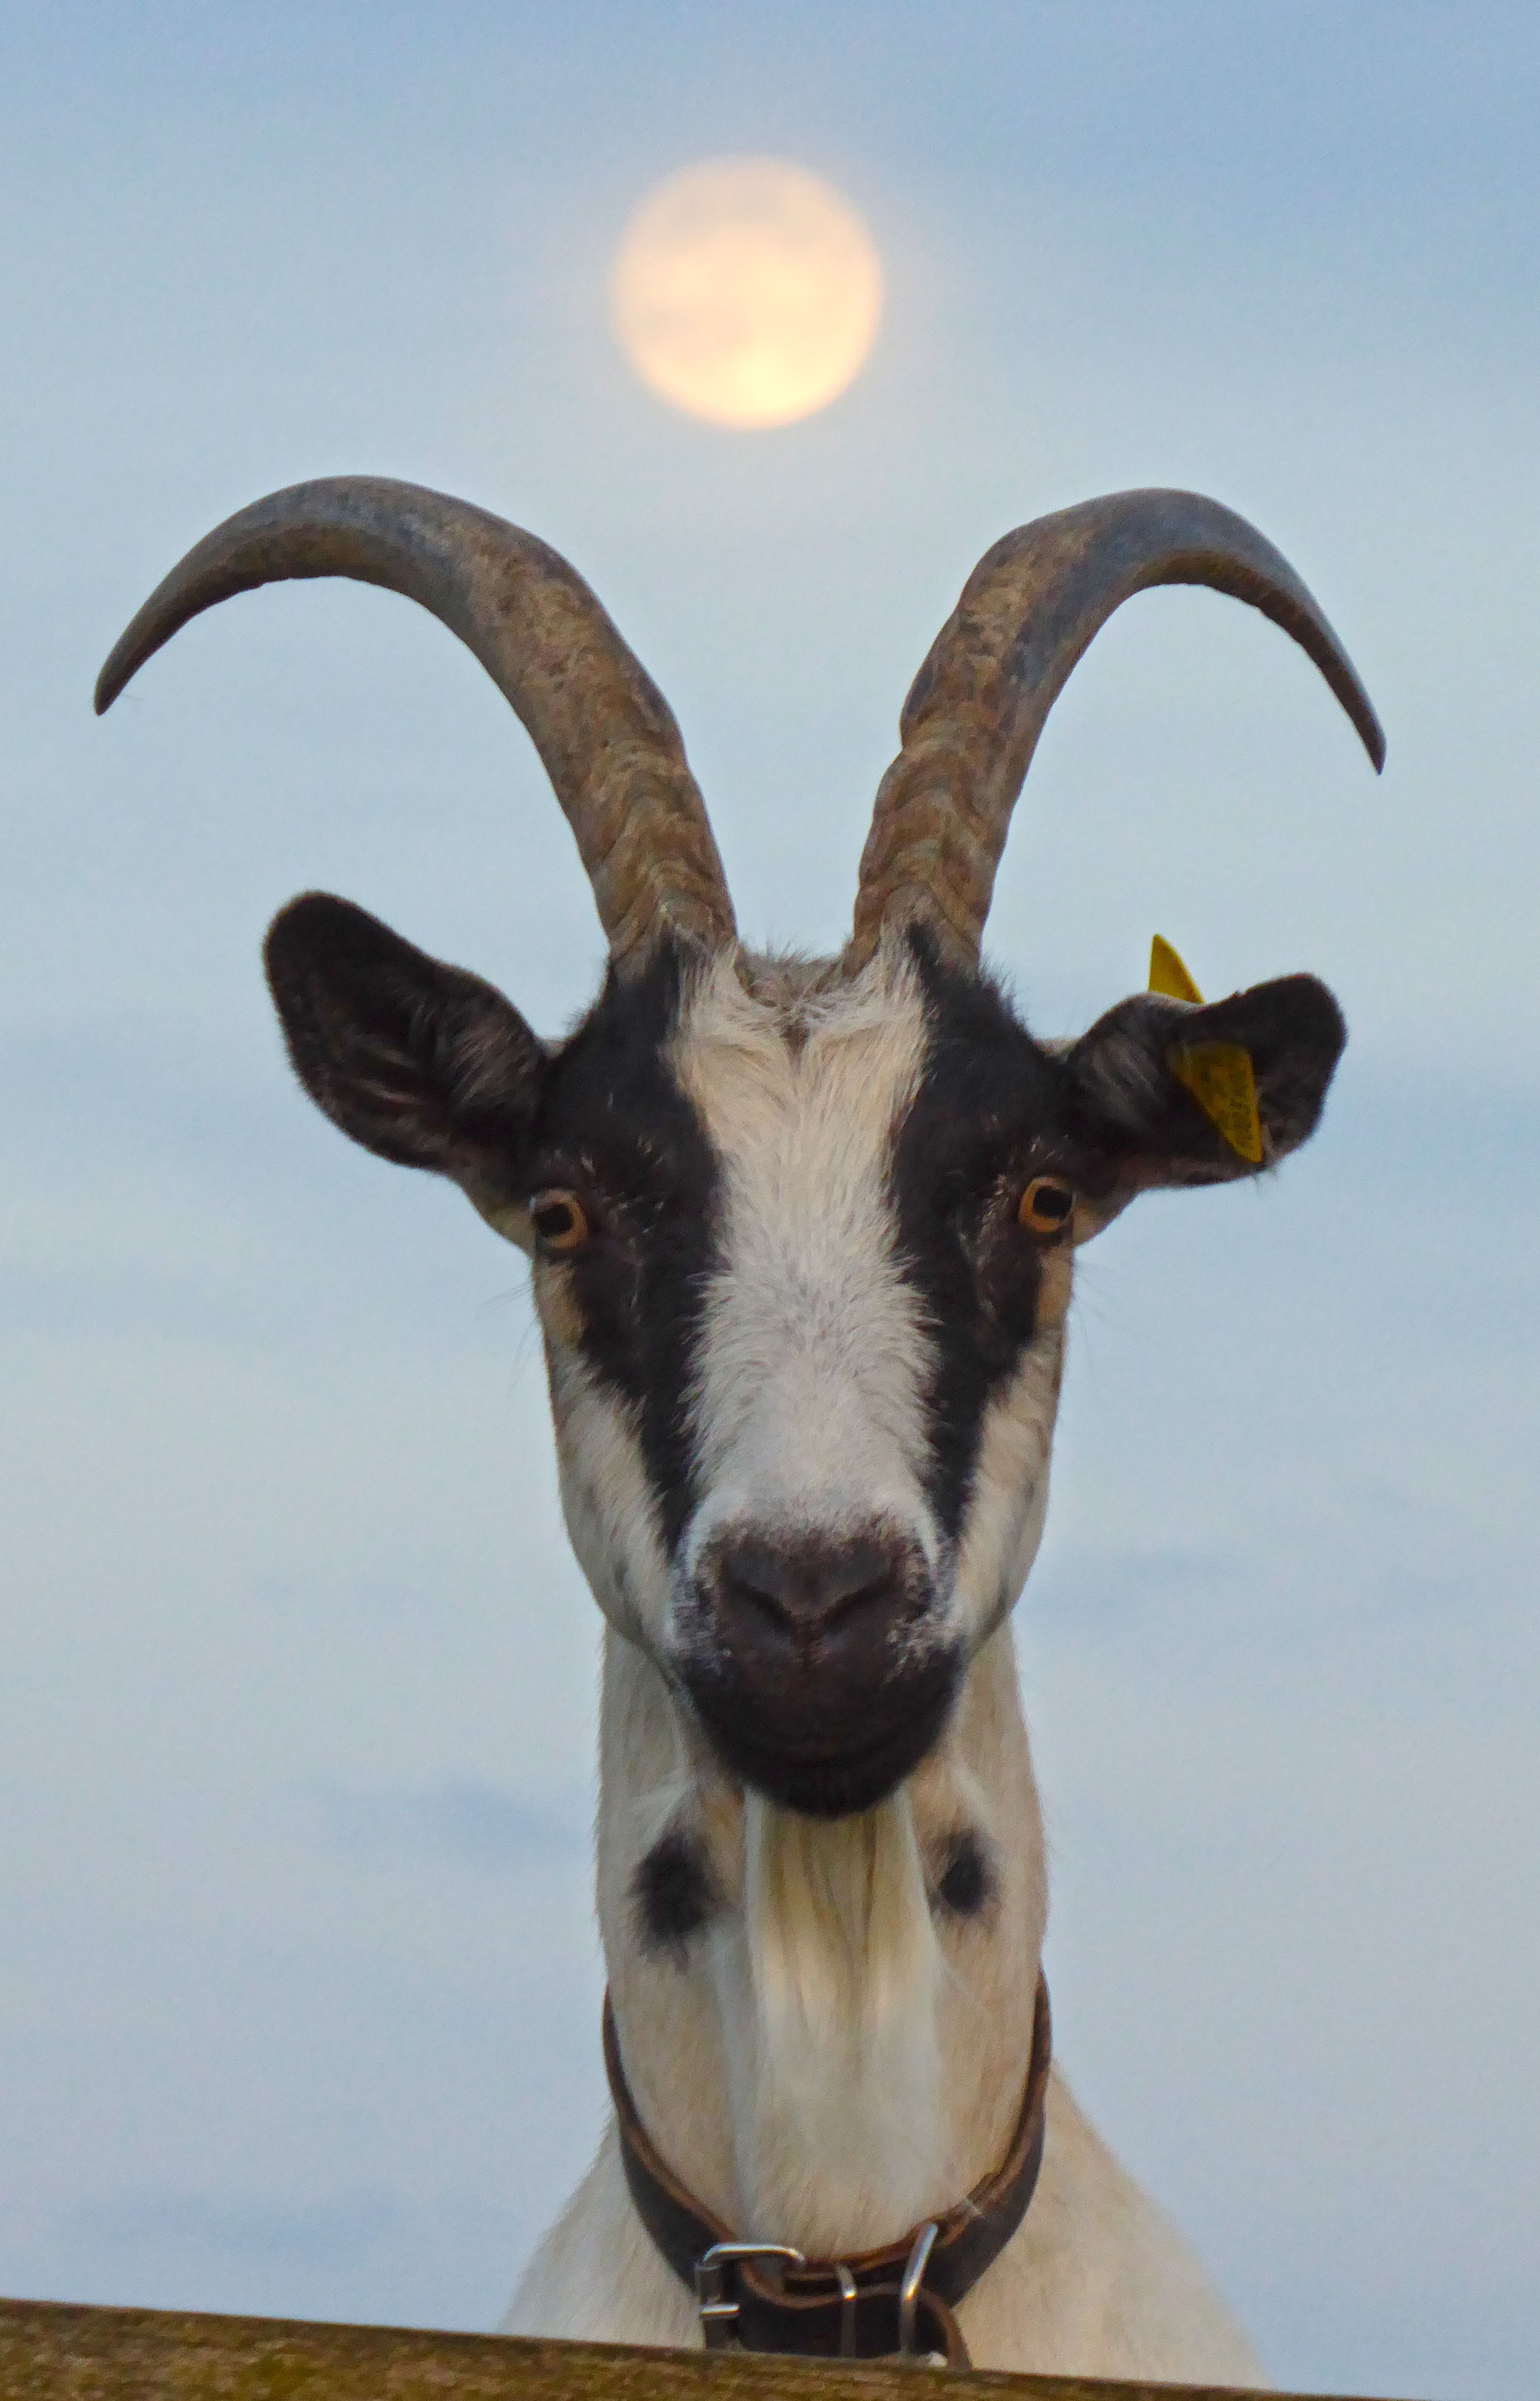
nature, goat, horn, pet, mammal, moon, fauna, full moon, goats, vertebrate, cow goat family, argali